Conservation and restoration of herbaria

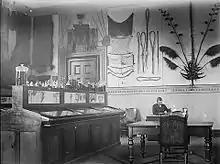
JH Maiden in Herbarium Royal Botanic Gardens,

A herbarium is a collection of preserved plant specimens and associated data used for scientific study. Originally, the word "herbarium" referred to books about medicinal plants. In 1700, French botanist Joseph Pitton de Tournefort used the word to describe a collection of dried plants and Carl Linnaeus continued to use this term in his work which is where the term caught on. Initially, herbarium collections were bound in volumes instead of on individual sheets as it is done today. It is not exactly known how long dry plant specimens last in storage, but with proper conservation, they have been able to last many centuries. Specimens collected by Linnaeus in the eighteenth century and by Banks and Solander on the "Endeavour" voyage in 1788 are still excellently preserved. The specimens may be whole plants or plant parts. These will usually be dried and pressed and mounted on a sheet of paper but, depending upon the material, may also be stored in boxes or kept in alcohol or other preservatives.